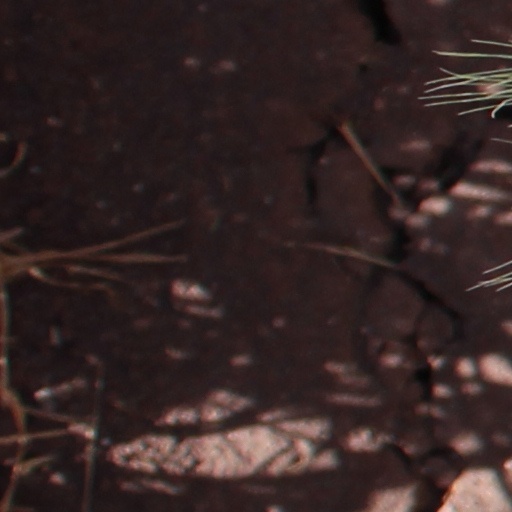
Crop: wheat